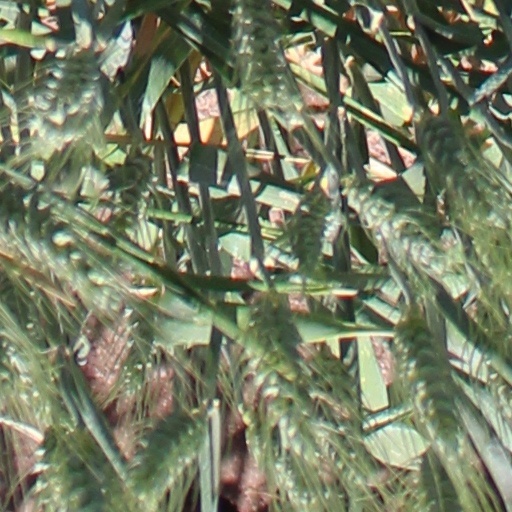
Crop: wheat